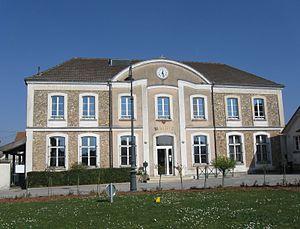
Mairie de Mareuil-lès-Meaux (Seine-et-Marne, région Île-de-France).
Mareuil-lès-Meaux est une commune française située dans le département de Seine-et-Marne en région Île-de-France.